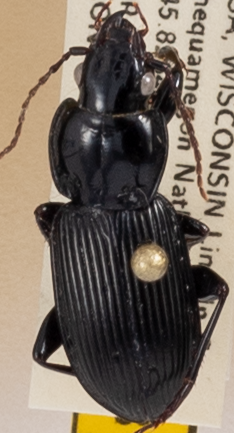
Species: Pterostichus novus
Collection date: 2018-07-24 04:00:00
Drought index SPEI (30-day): -0.71
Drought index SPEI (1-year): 0.17
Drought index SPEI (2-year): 2.09